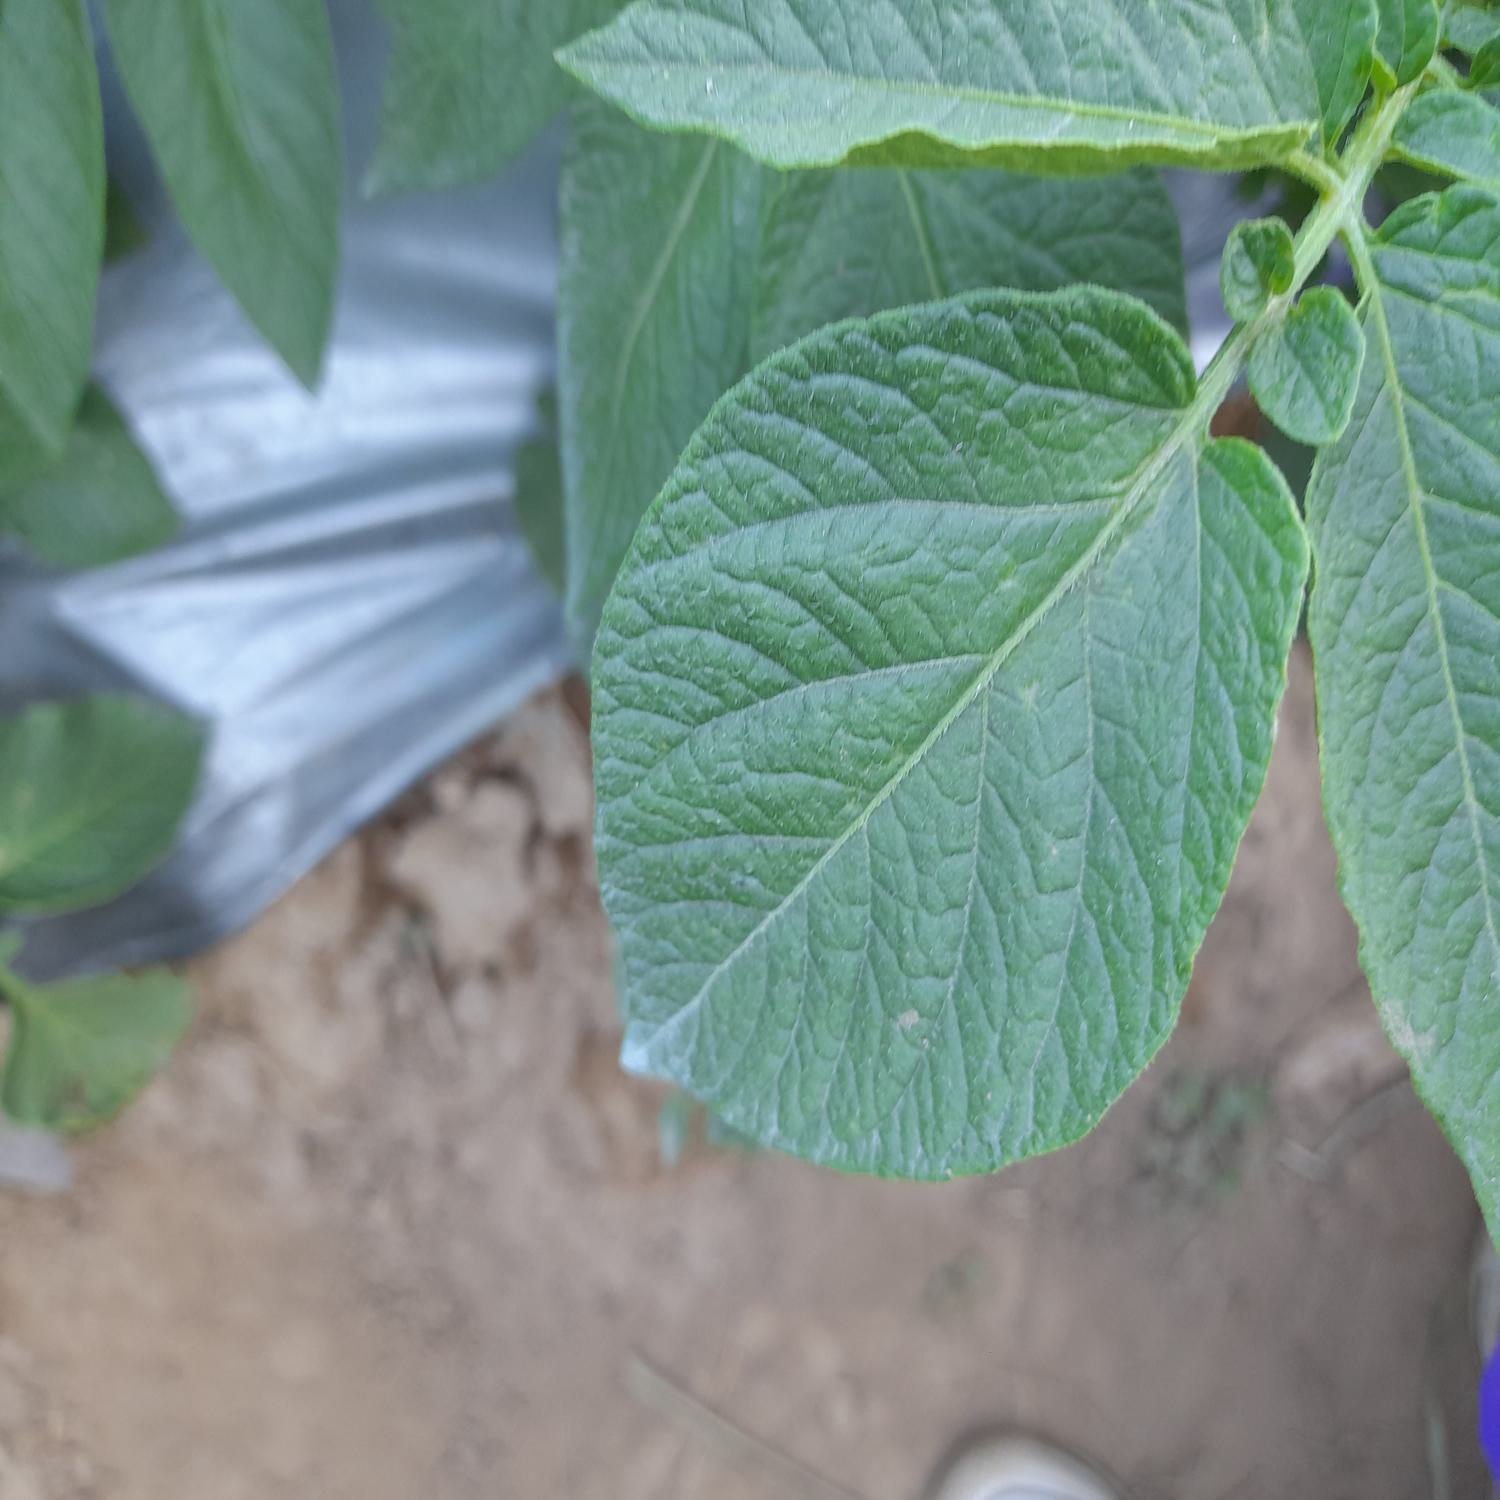
Label: Healthy